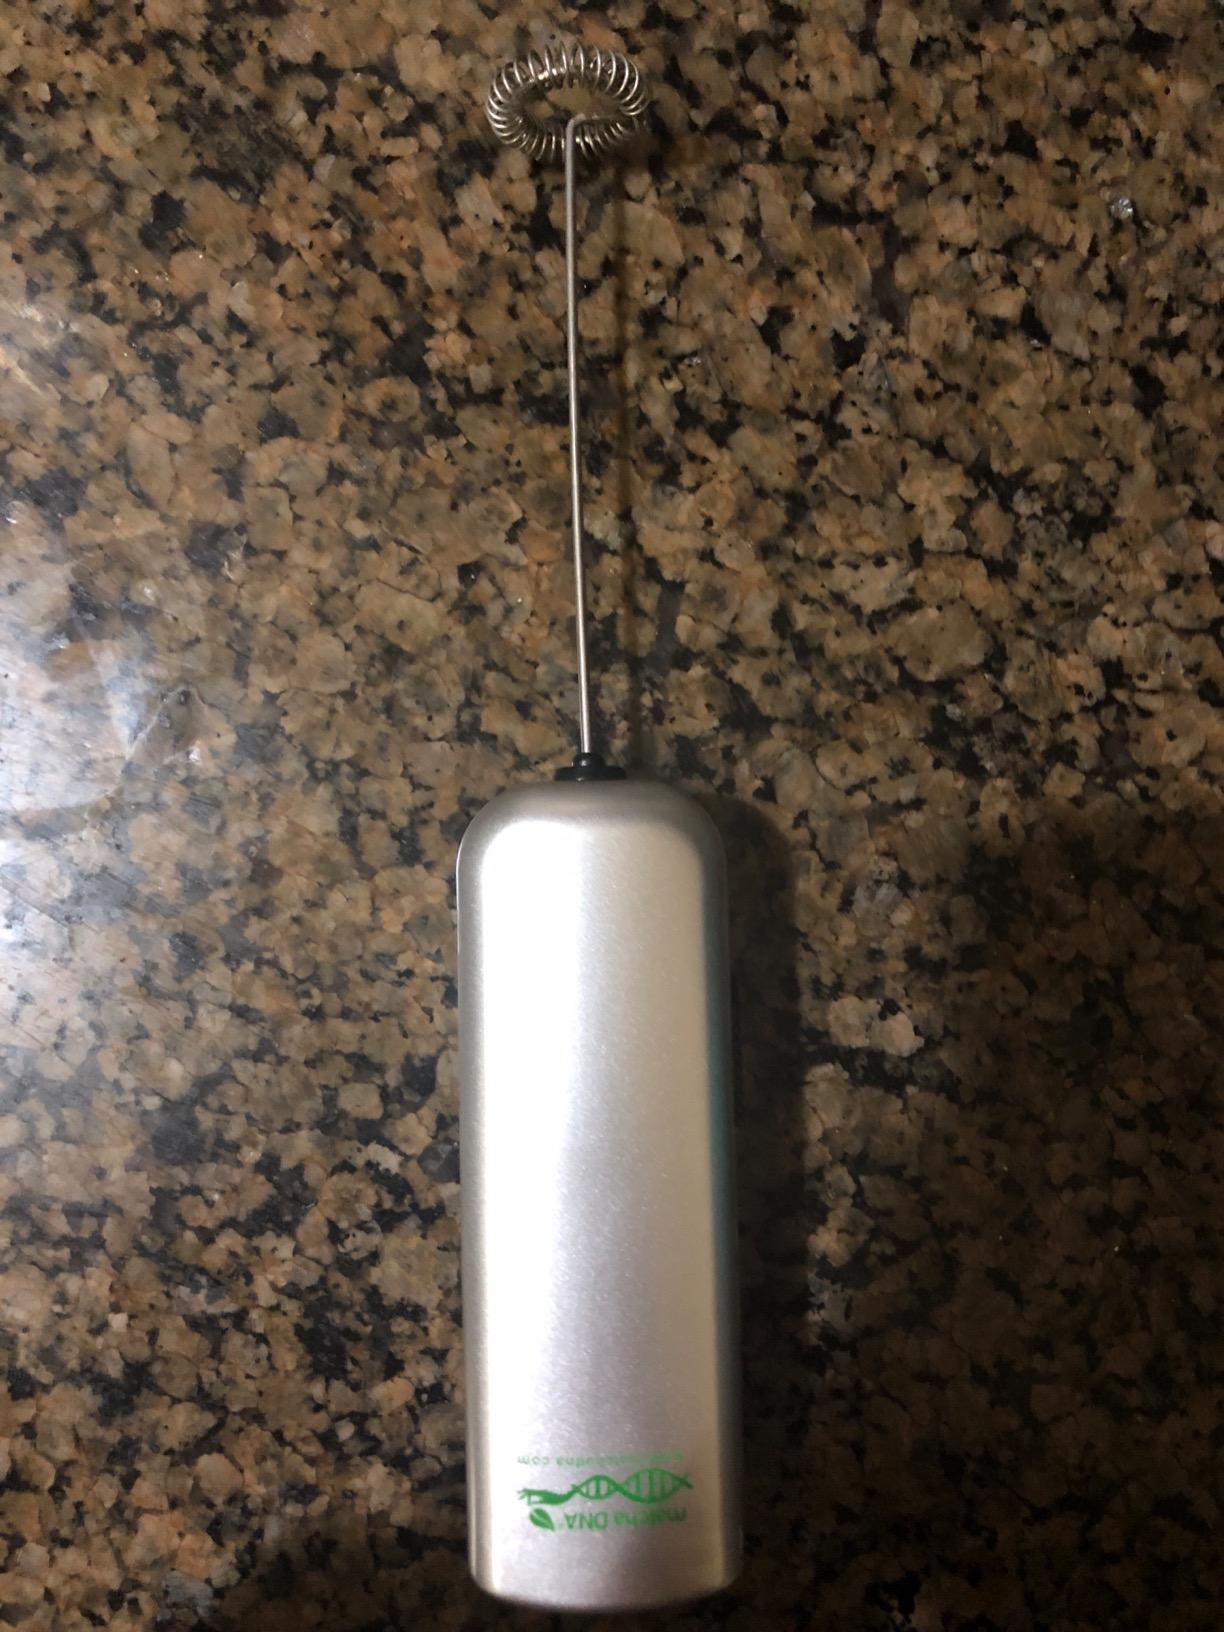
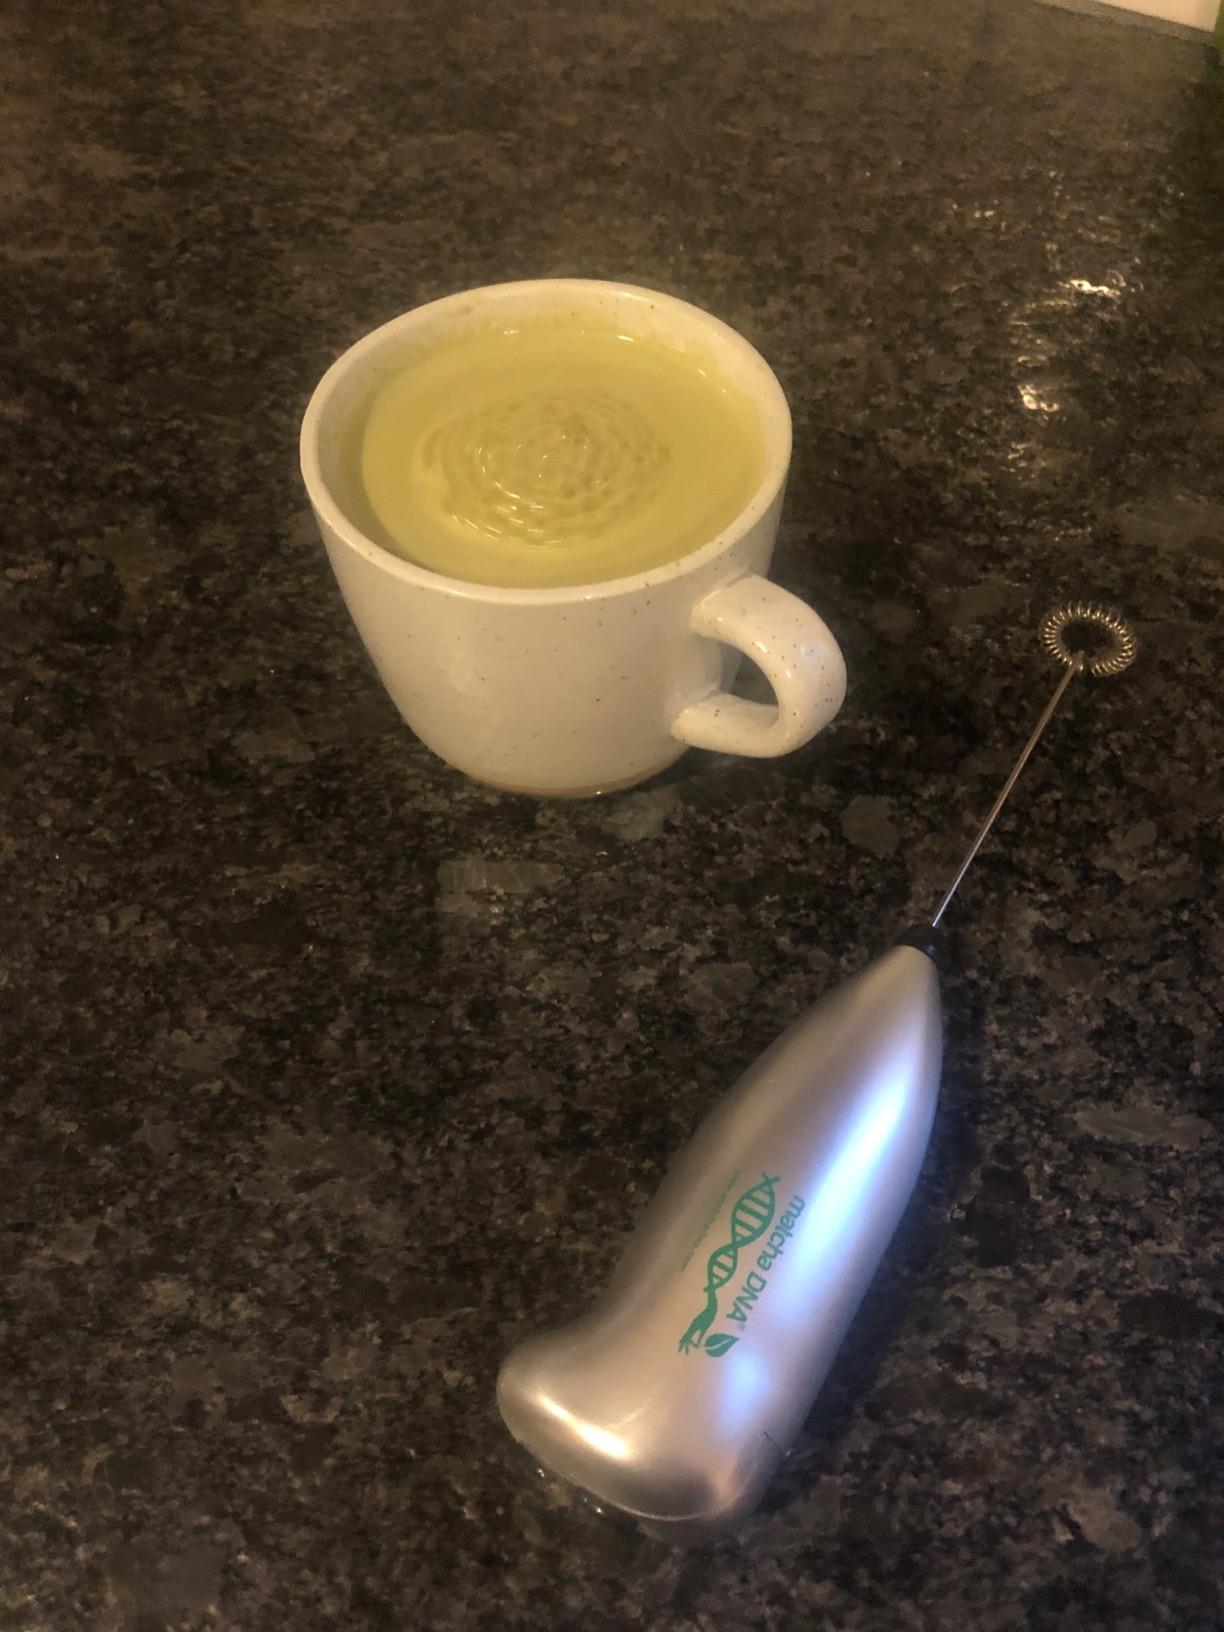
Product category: items_mixer
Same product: no